Tatra Volunteer Search and Rescue

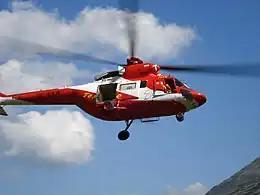
TOPR PZL W-3 helicopter

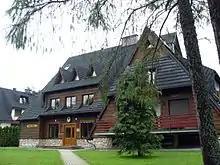
TOPR headquarters in Zakopane

Tatra Volunteer Search and Rescue is a non-profit association in Poland, that perform mountain rescue activities with Polish Ministry of the Interior and Administration consent, rescuing stranded mountain climbers, tourists, skiers, and others in need of rescue in the Polish Tatra mountains. It is one of the oldest mountain rescue associations in the world.